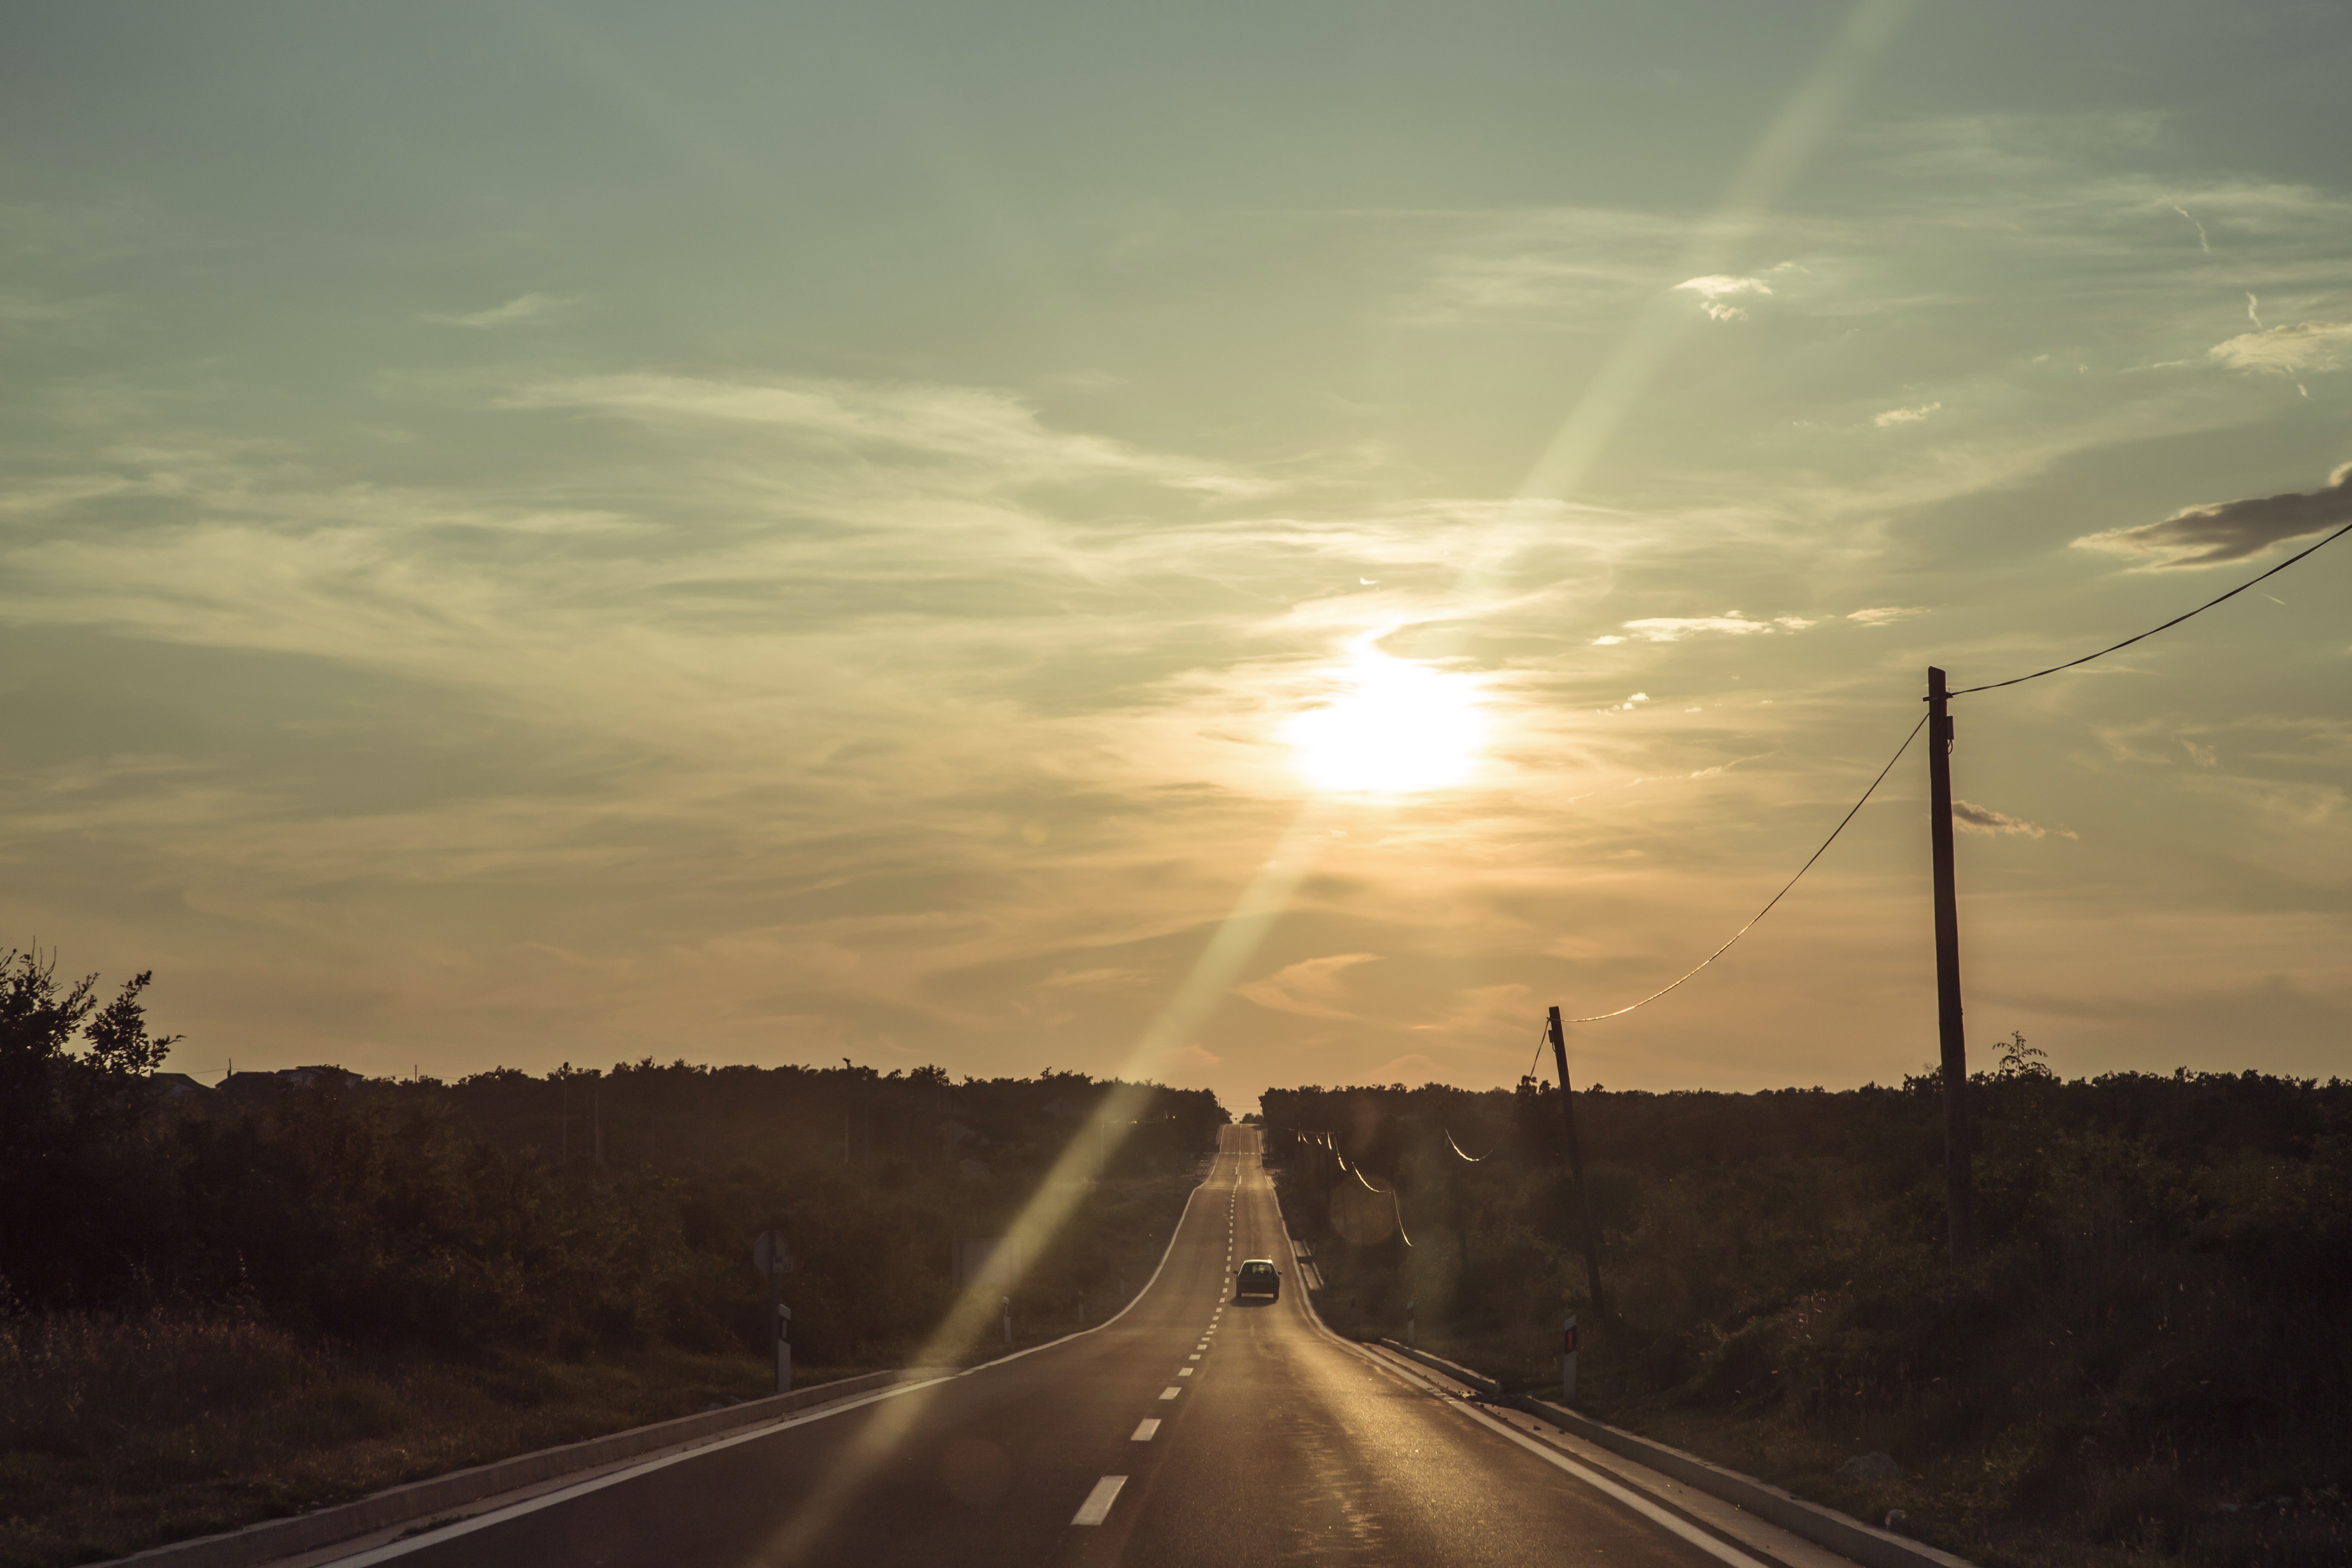
nature, horizon, light, cloud, sky, sun, sunrise, sunset, road, mist, field, prairie, sunlight, morning, highway, driving, dawn, atmosphere, dusk, evening, rural, clouds, infrastructure, power lines, rural area, meteorological phenomenon, atmospheric phenomenon